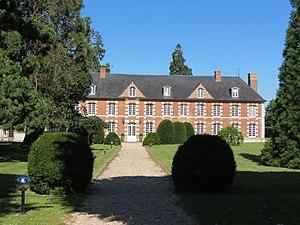
Château des Buspins
Le domaine Louis Renault est un ancien domaine agricole créé, puis développé, de 1906 à 1944, par l'industriel Louis Renault. Composé de vastes terres agricoles et de nombreux édifices tels que châteaux et fermes, cet ensemble se répartit sur 1 700 hectares au sein des communes de Andé, Connelles, Daubeuf-près-Vatteville, Herqueville, Muids et Porte-Joie, dans le département de l'Eure en région Normandie.
Le château des Buspins est un château situé à Daubeuf-près-Vatteville, dans le département de l'Eure en Normandie.